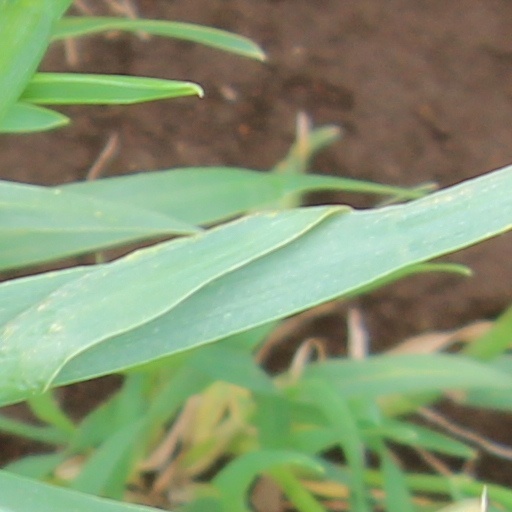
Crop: wheat